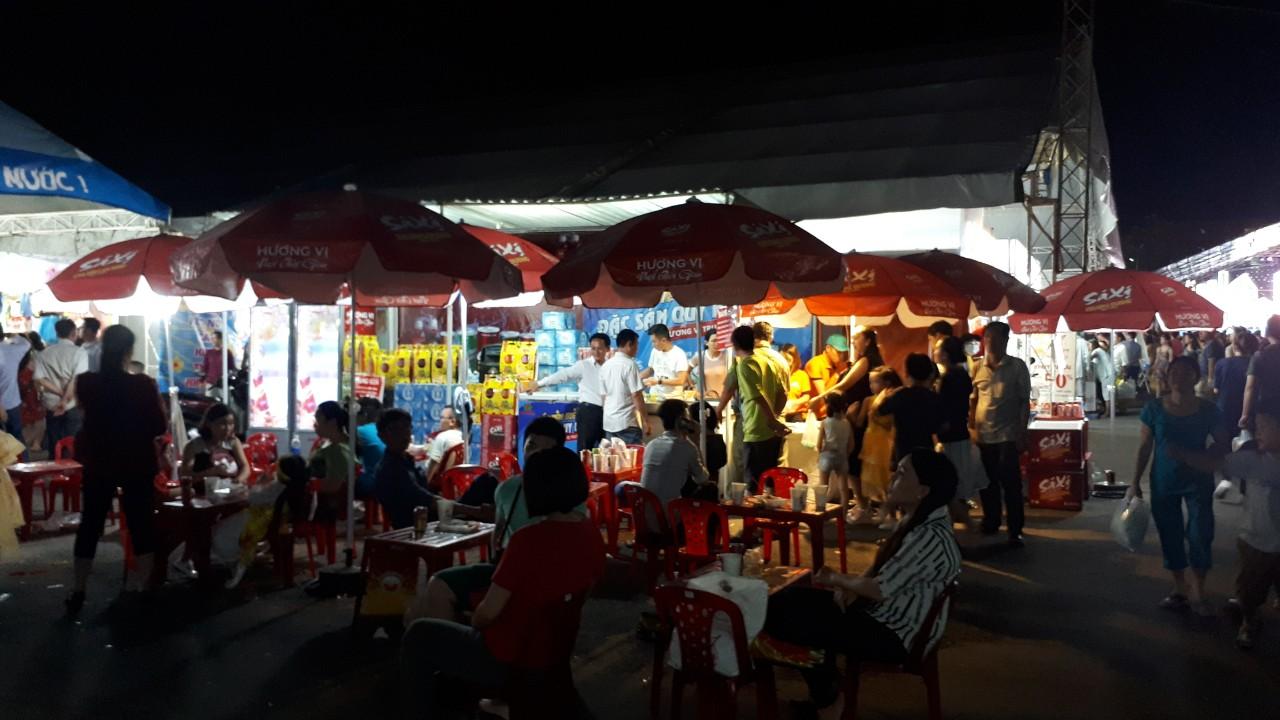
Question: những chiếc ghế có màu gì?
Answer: những chiếc ghế có màu đỏ